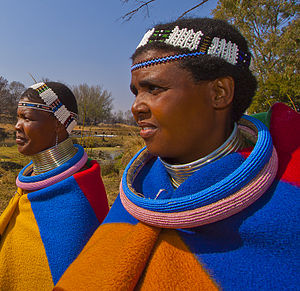
Girafkvinde
To Ndebele adelsdamer, fra Sydafrika.
En girafkvinde er en kvinde, der har taget ringe på halsen, som gør halsen længere.